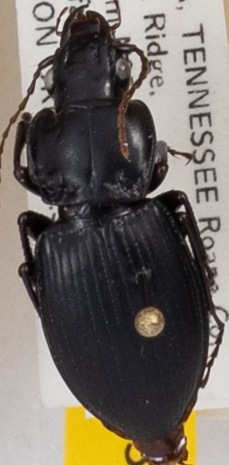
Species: Cyclotrachelus sigillatus
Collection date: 2021-09-15
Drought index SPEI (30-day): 1.706
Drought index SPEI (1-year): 0.378
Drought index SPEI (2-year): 1.69